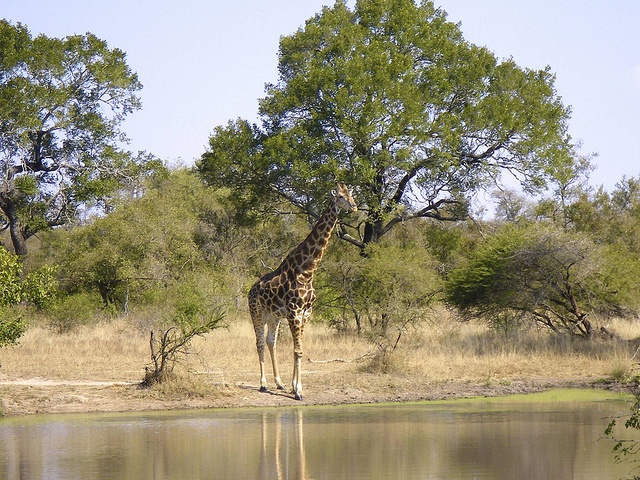
A giraffe is standing my a lake near some trees
A giraffe that is standing in the dirt.
a giraffe standing by the water on a sunny day
A giraffe standing on the dirt near a body of water.
A giraffe stands near a pool of water.